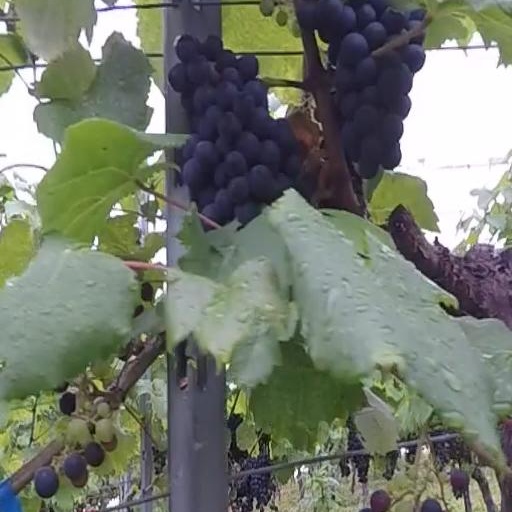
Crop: grape